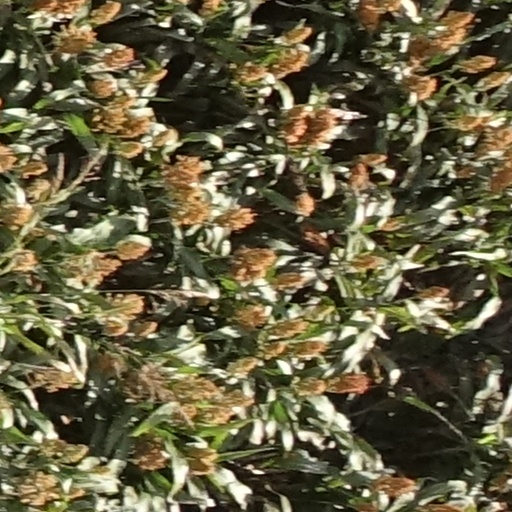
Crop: sorghum